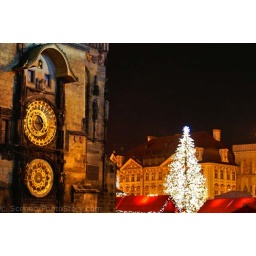
Astronomical clock with a bright Christmas tree in Prague.